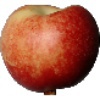
Label: Nectarine 1